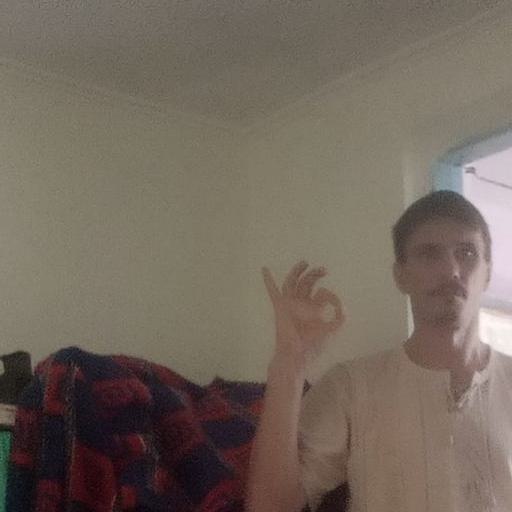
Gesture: ok